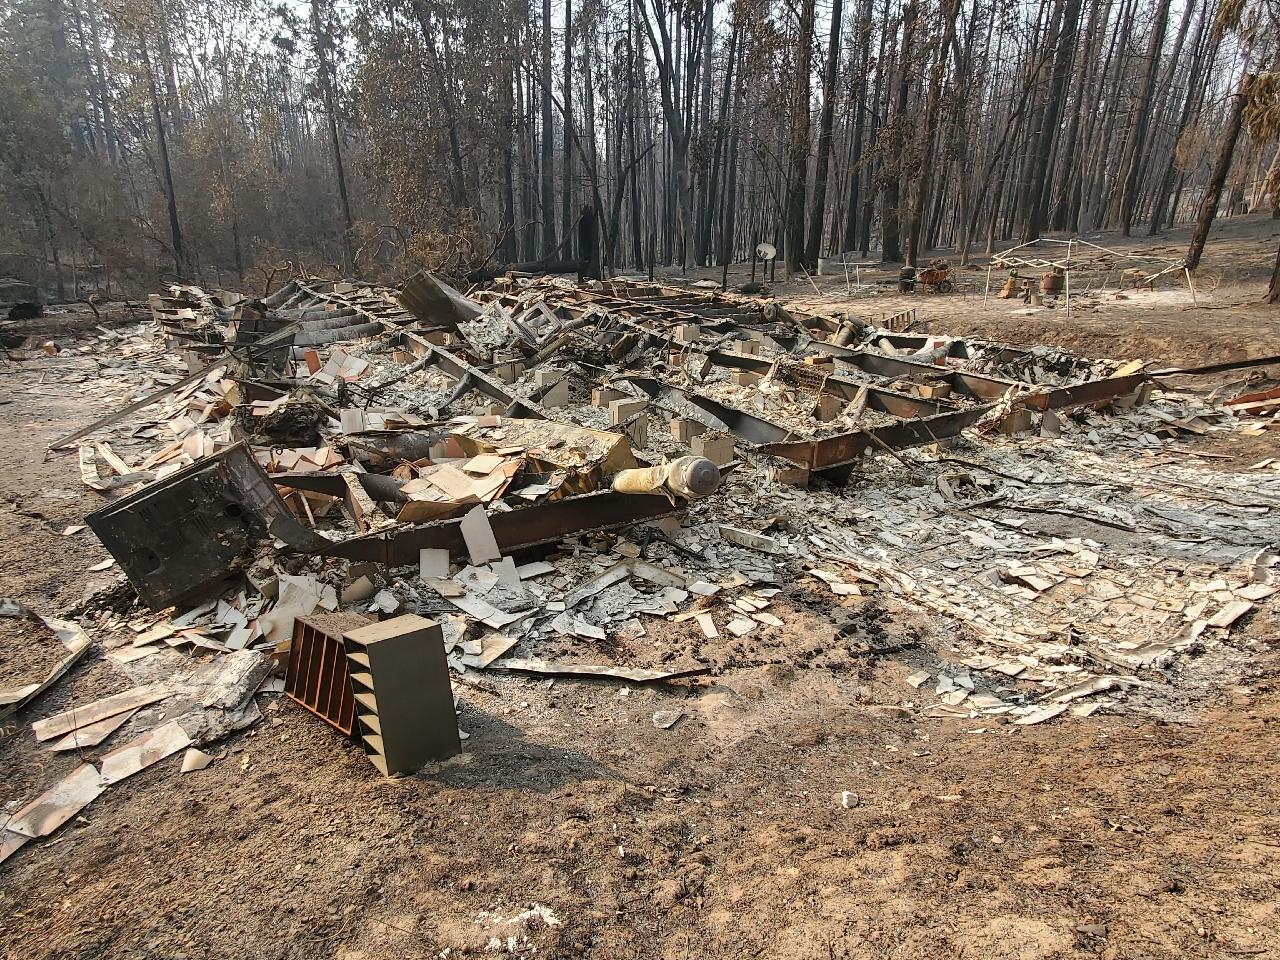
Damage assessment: destroyed